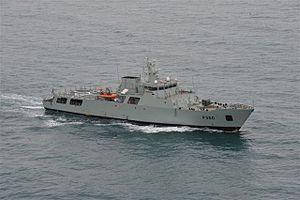
La Marine portugaise est la branche navale des forces armées portugaises qui, en coopération et intégrée avec les autres branches, est chargé de la défense du Portugal. La Marine portugaise participe également à des missions liées à des compromis internationaux pris par le Portugal, ainsi des missions d'intérêt civile. Aujourd'hui, la Marine portugaise suppose une capacité double rôle: des missions de combat naval pour assurer la souveraineté du Portugal et des engagements internationaux, et les opérations de la Garde côtière dans ses eaux territoriales et zones d'influence.